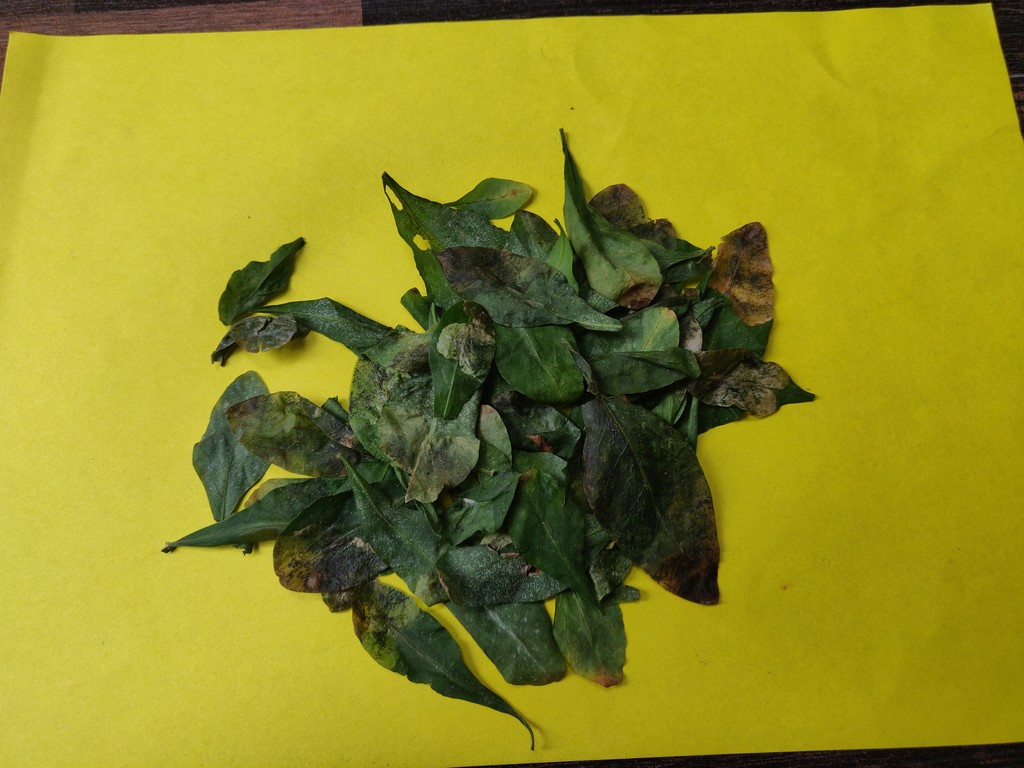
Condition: Unhealthy
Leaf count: multiple
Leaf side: unknown